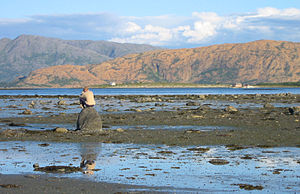
Rødøya (Alstahaug)
Rødøya set fra Offersøy
Rødøya er en ø i Alstahaug kommune, Nordland fylke i Norge. Den har et areal på 7,3 km² og 23 indbyggere. Øen ligger helt yderst i Vefsnfjorden, og mellem Rødøya og fastlandet ligger Tangsundet.